Spümcø

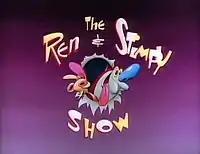
"The Ren & Stimpy Show" title card

A few months after founding Spümcø, Kricfalusi pitched five cartoon ideas to Nickelodeon. Geraldine Laybourne, the president of Nickelodeon at the time, picked two of these: "Ren & Stimpy" and "Jimmy the Idiot Boy", the former being initially rejected by three other major American television networks. Ultimately, Kricfalusi decided to sell "Ren & Stimpy" to Nickelodeon, which led to Spümcø's first animated series production, "The Ren & Stimpy Show".